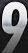
Number: 9